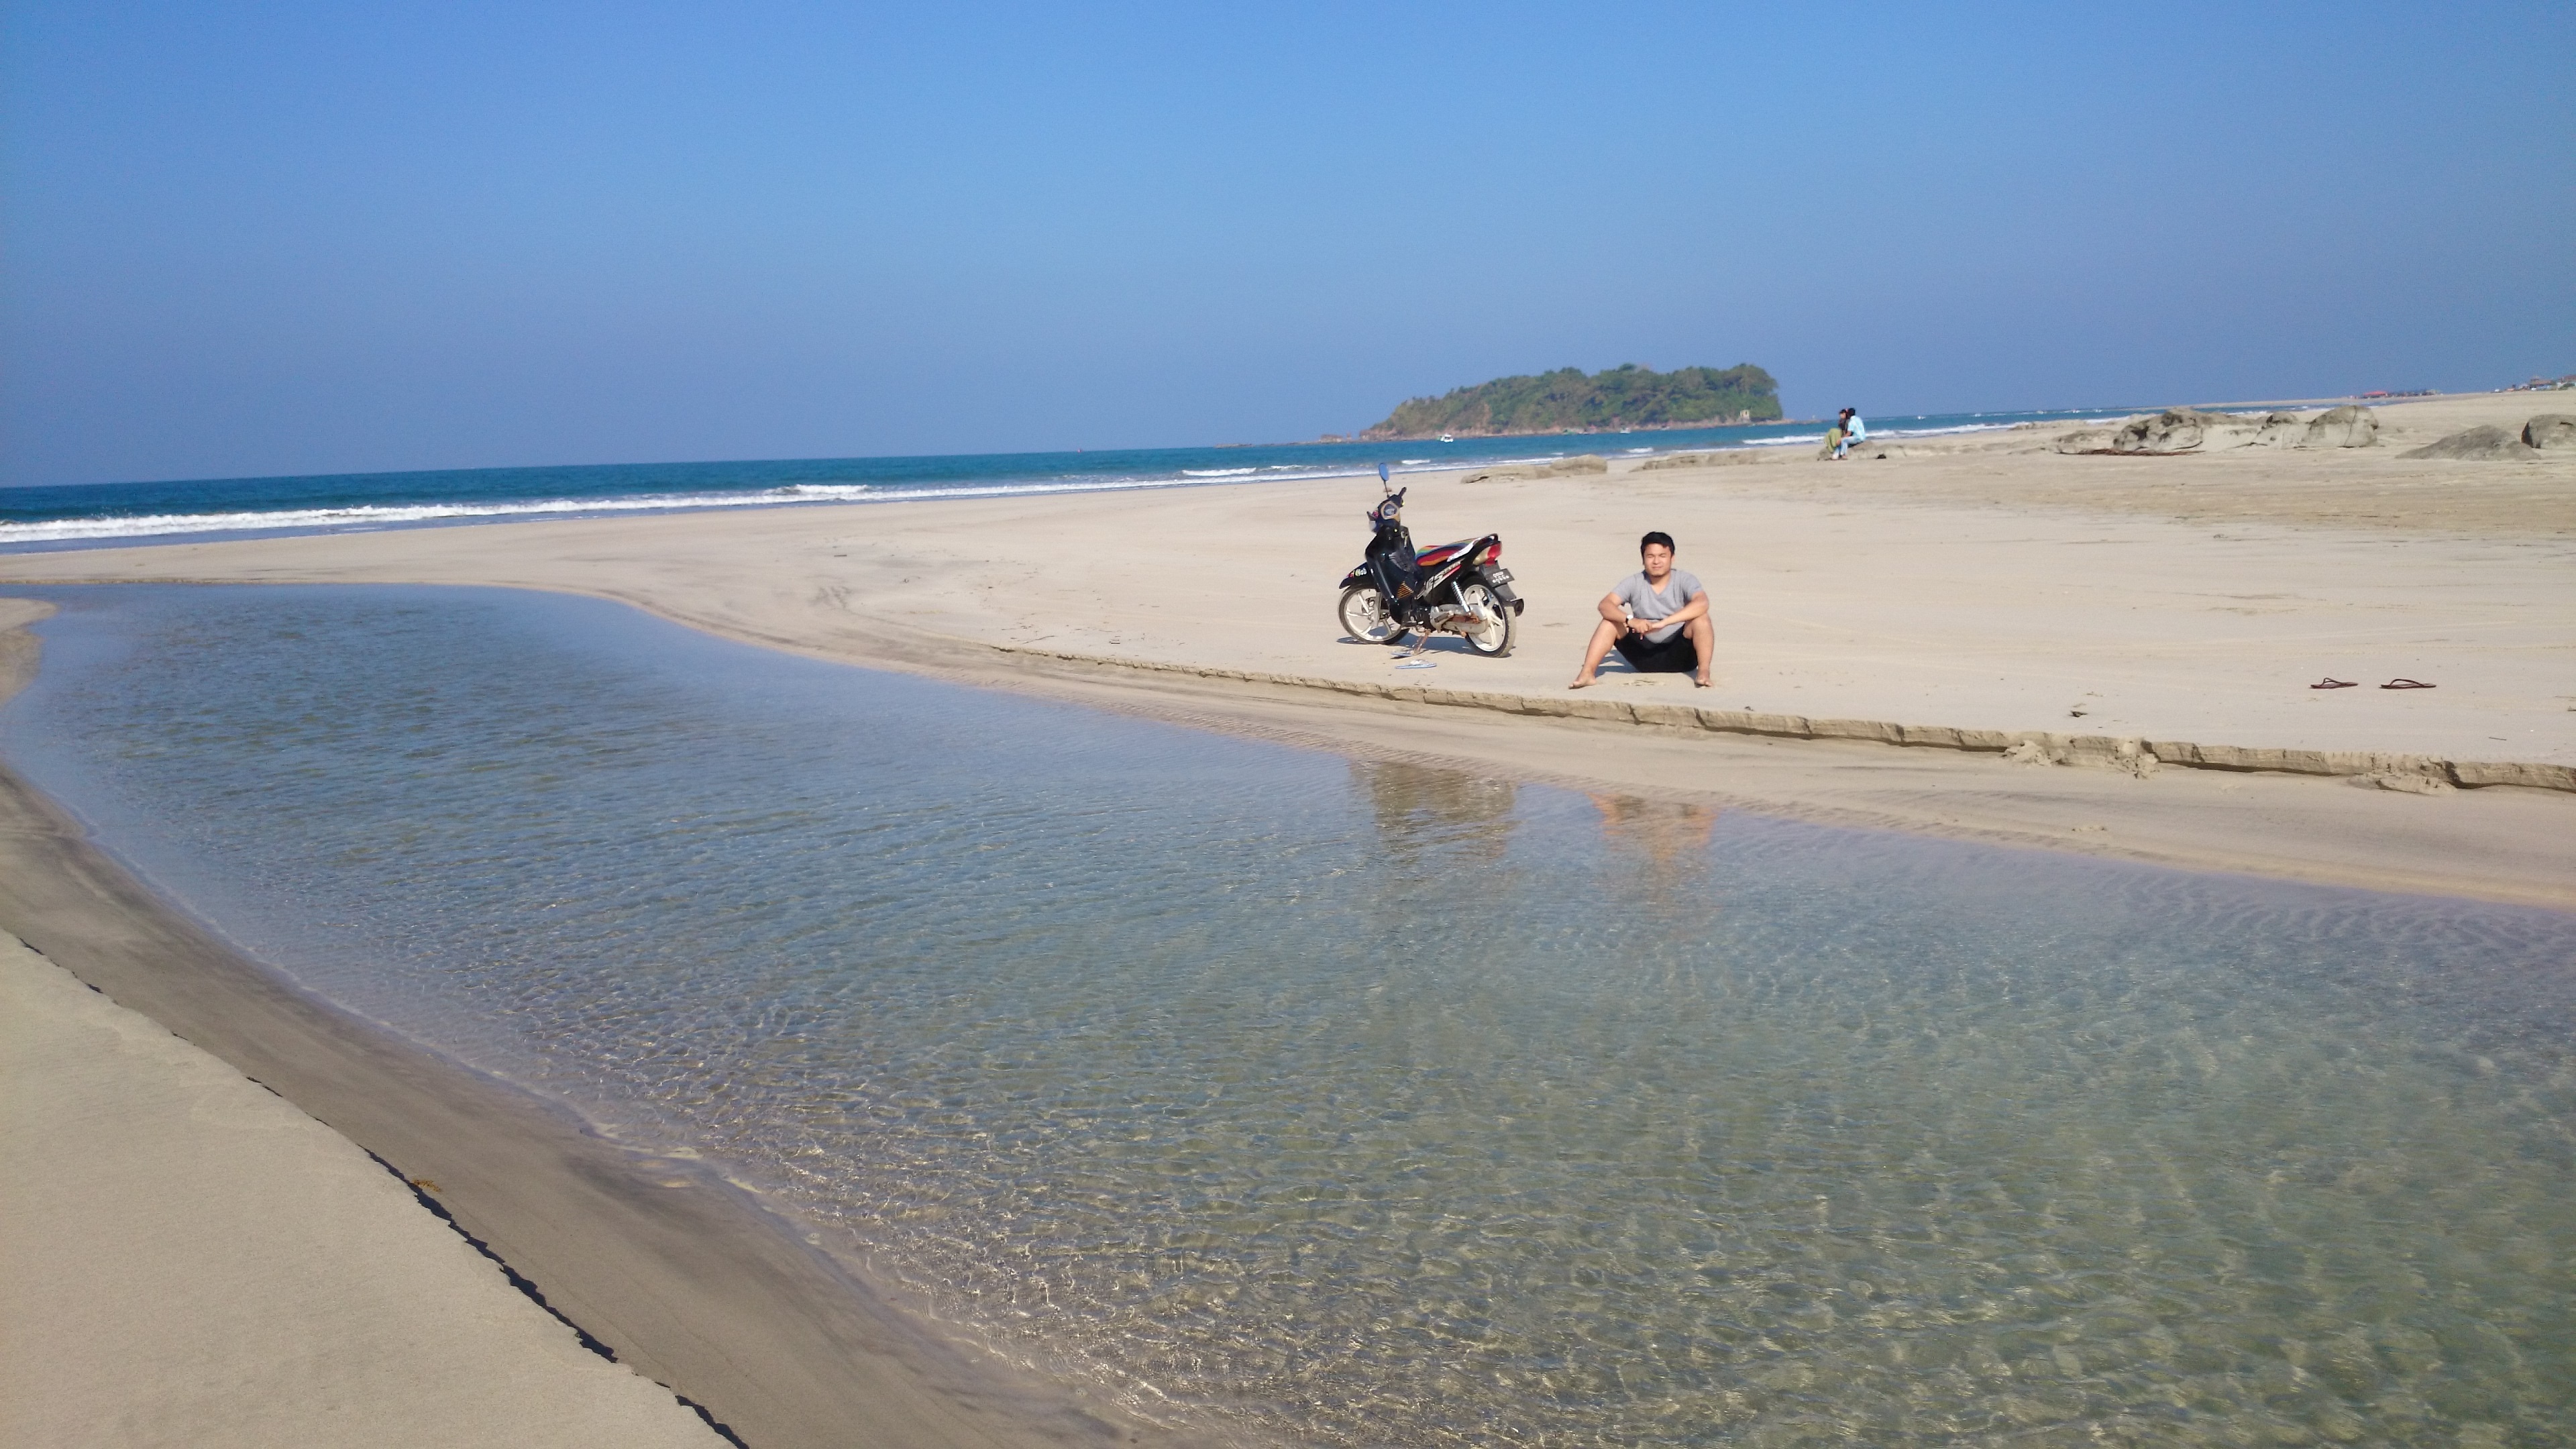
beach, sea, coast, sand, ocean, dune, shore, wave, vacation, bay, material, body of water, habitat, cape, mudflat, natural environment, aeolian landform, wind wave